Weston-super-Mare Sand Sculpture Festival

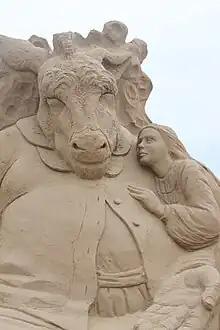
A Midsummer Nights Dream

The 2014 festival was based on the a theme of Once Upon a Time and included exhibits from traditional children's stories such as Beatrix Potter, "Alice's Adventures in Wonderland", and "The Chronicles of Narnia". It also included some which had recently been made into films such as "Game of Thrones", "The Hobbit" and "The Hunger Games".